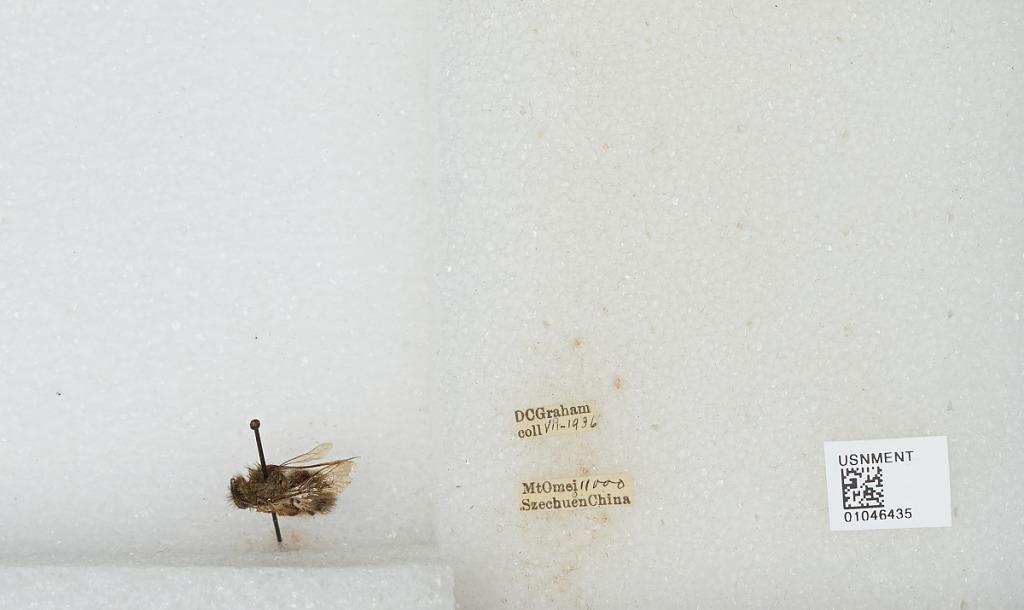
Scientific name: Bombus sp.
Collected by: D. Graham
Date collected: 1936-7-
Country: China
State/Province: Sichuan
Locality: Mount Emei